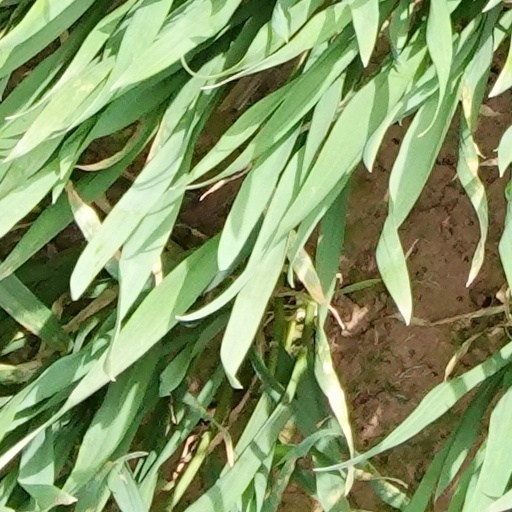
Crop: wheat